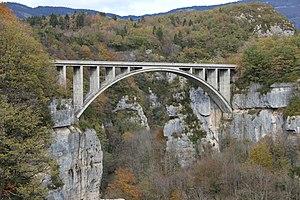
Le pont des Pierres enjambe la Valserine entre Confort et Montanges dans l'Ain. Construit en 1910 pour les besoins du tram de Bellegarde à Chézery, il était le plus haut pont en maçonnerie au monde lors de sa réalisation avec 65 m sous voûte. Il devient un pont routier lors de la suppression du tramway, en 1937 et assure la continuité de la RD 14a.
Montanges est une commune française située dans le département de l'Ain en région Auvergne-Rhône-Alpes.
La réserve naturelle régionale de la galerie du Pont-des-Pierres est une réserve naturelle régionale située en Auvergne-Rhône-Alpes. Classée en 2009, elle occupe une surface de 9,27 hectares et protège une galerie souterraine servant de gîte à chauve-souris à proximité du Pont des Pierres sur la Valserine.